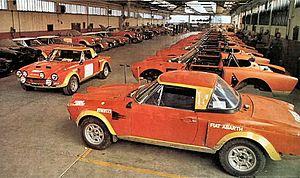
Le Rallye des 1000 lacs 1974, disputé du 2 au 4 août 1974, est la seizième manche du championnat du monde des rallyes courue depuis 1973 et la troisième manche du championnat 1974.
Le Rallye du Portugal 1974, disputé du 20 au 23 mars 1974, est la quatorzième manche du championnat du monde des rallyes courue depuis 1973 et la première manche du championnat 1974.
Le Rallye de Rideau Lakes 1974, disputé du 16 au 20 octobre 1974, est la dix-huitième manche du championnat du monde des rallyes courue depuis 1973 et la cinquième manche du championnat 1974.
Le Rallye de Grande-Bretagne 1974, disputé du 16 au 20 novembre 1974, est la vingtième manche du championnat du monde des rallyes courue depuis 1973 et la septième manche du championnat 1974.